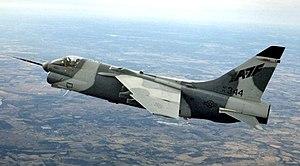
Le Vought YA-7F Strikefighter était un prototype d'avion d'attaque transsonique américain conçu par Vought Aircraft Industries, Inc., basé sur l'avion subsonique A-7 Corsair II du même constructeur.